Sunday Beauty Queen

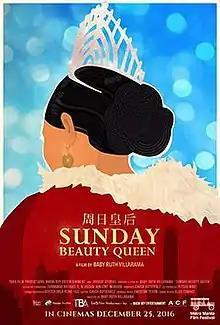
Theatrical release poster

Sunday Beauty Queen is a 2016 Filipino documentary film directed by Baby Ruth Villarama and follows a group of expatriate domestic workers in Hong Kong as they prepare to take part in an annual beauty pageant. It made its world premiere in the Wide Angle documentary competition at the 21st Busan International Film Festival in 2016.